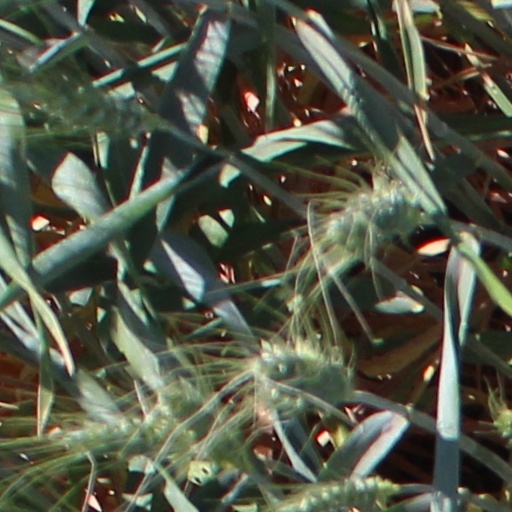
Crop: wheat